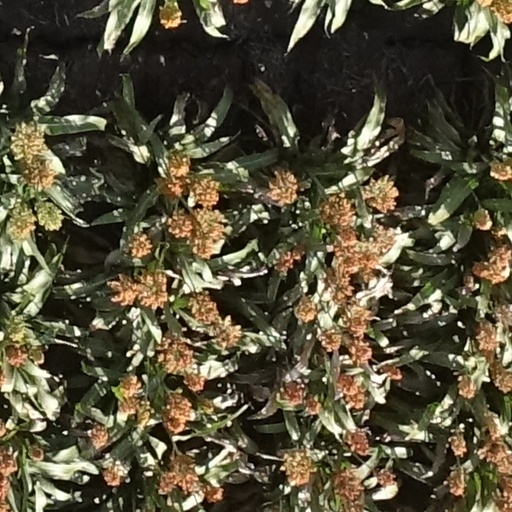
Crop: sorghum